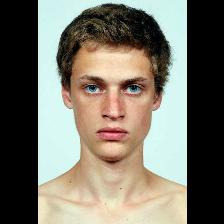
Label: Human